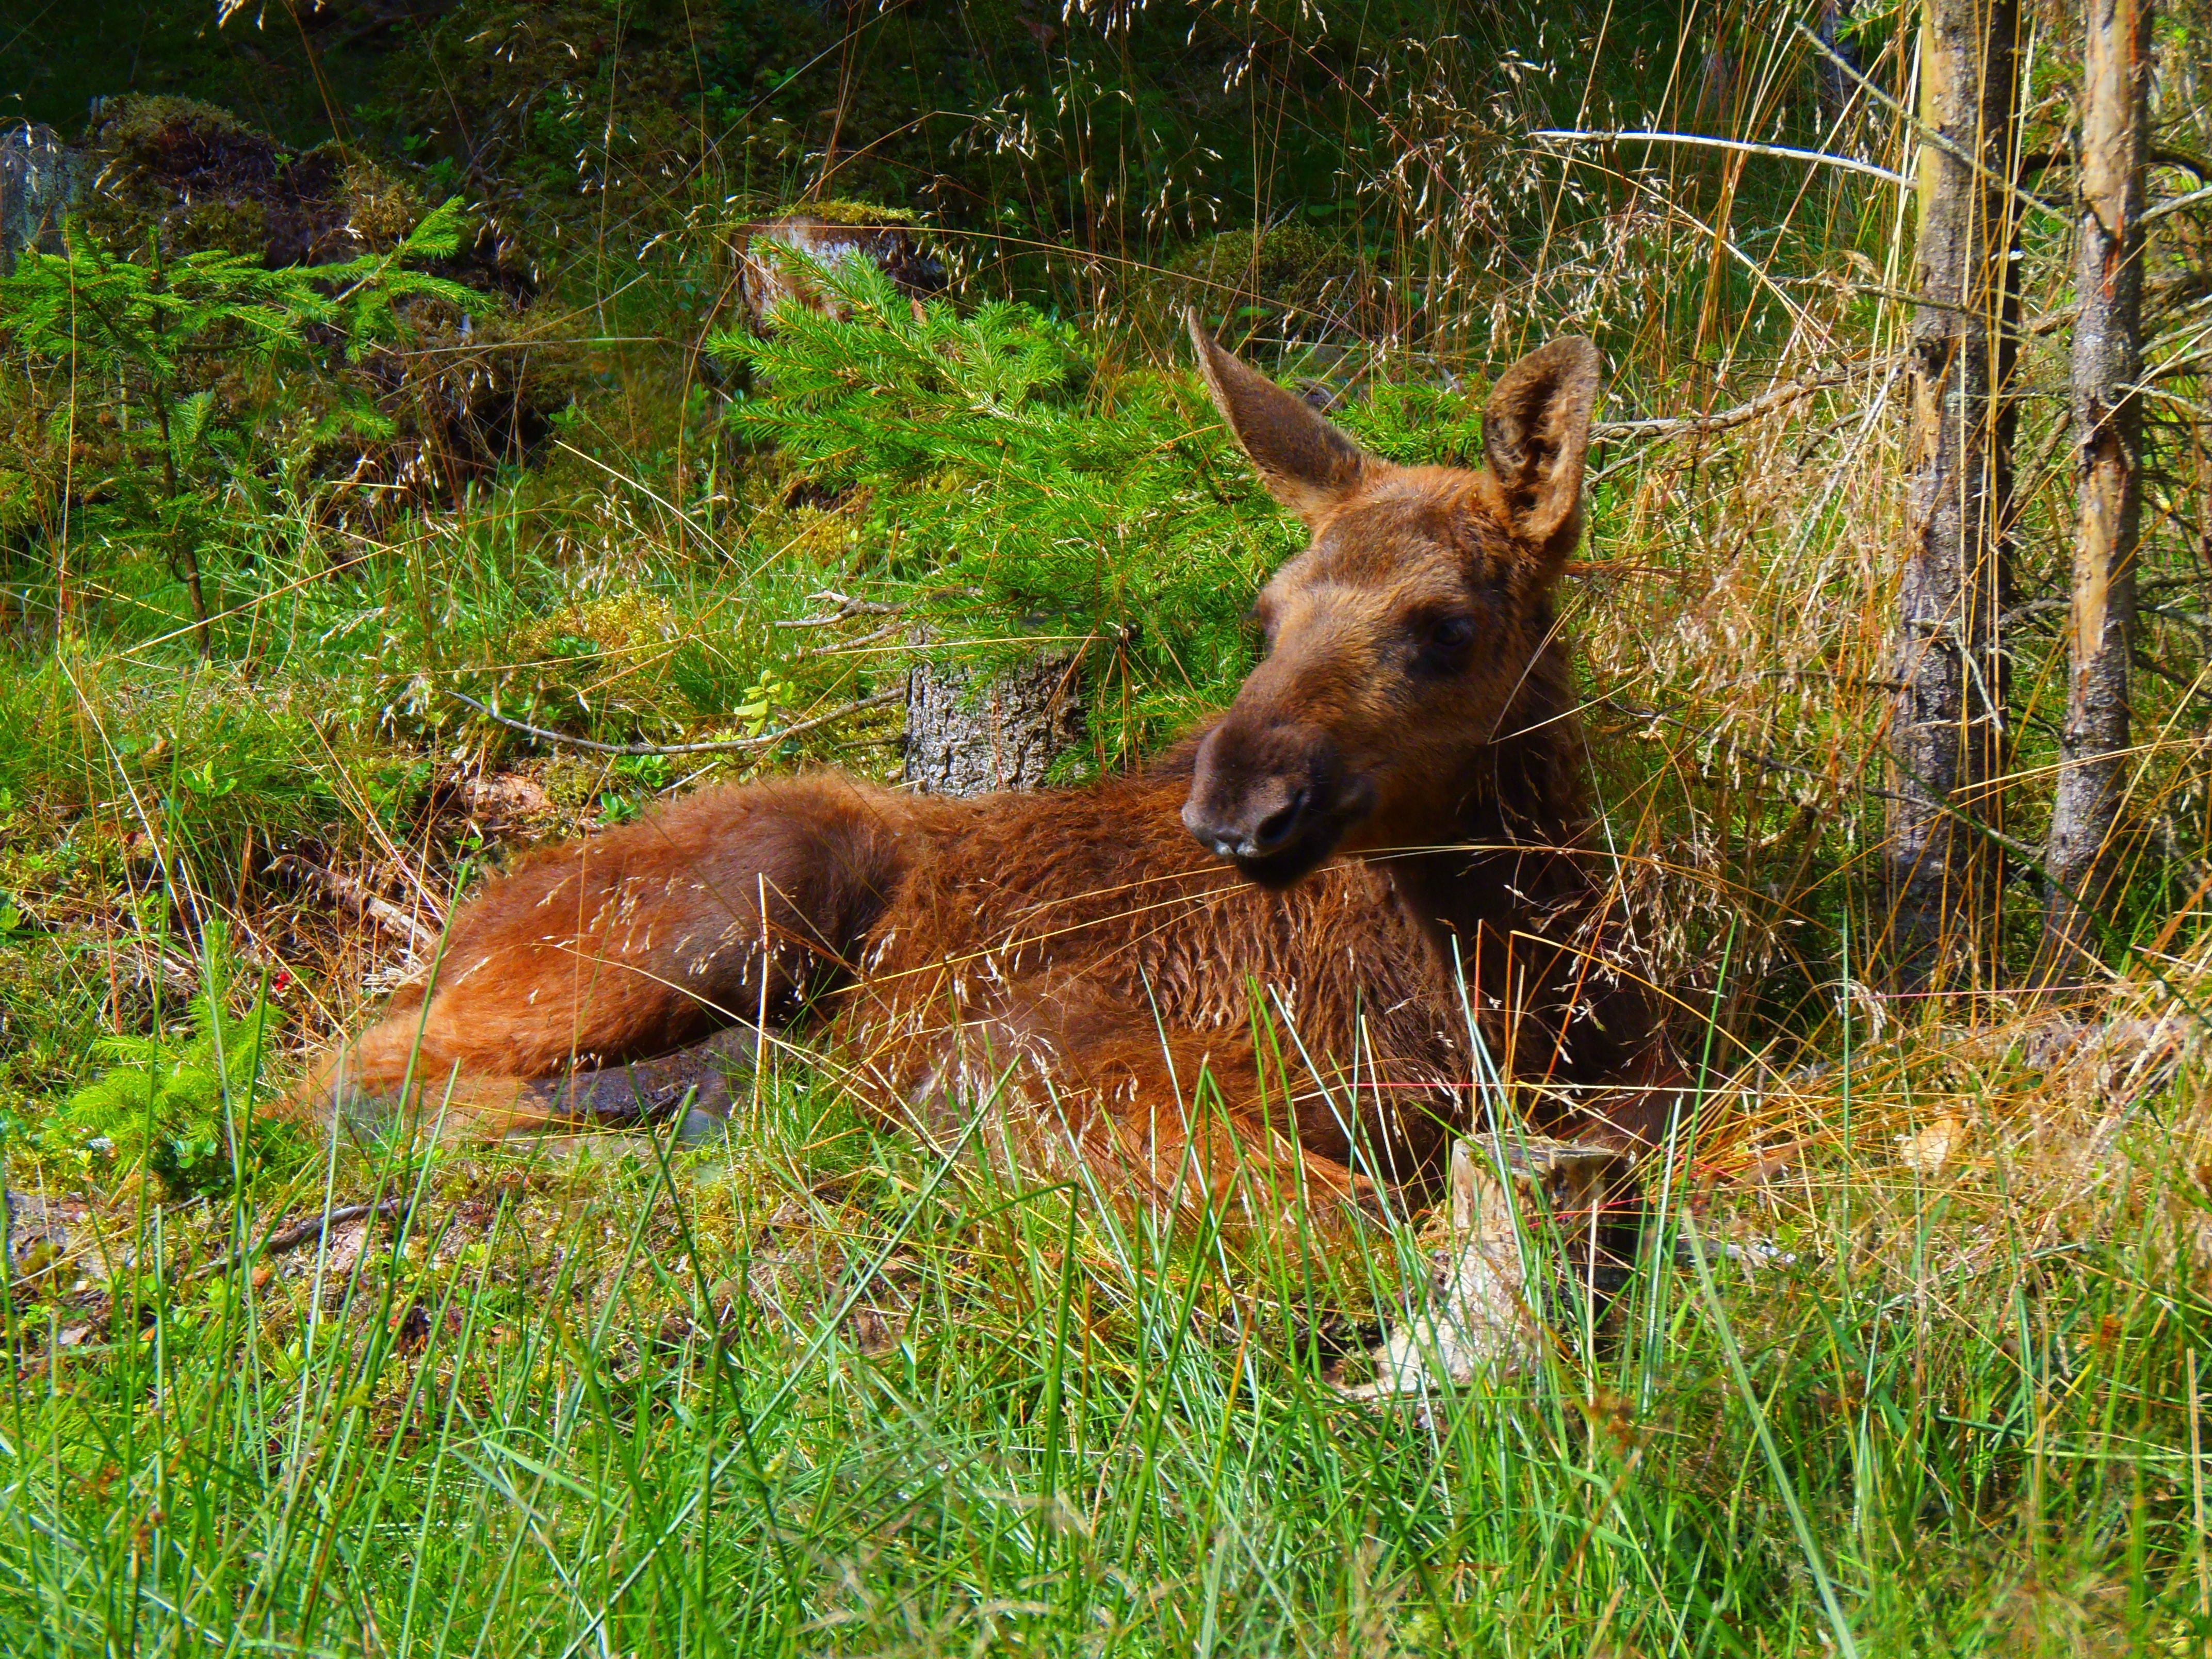
grass, wildlife, deer, mammal, fauna, moose, animals, elk, white tailed deer, dog like mammal, dhole